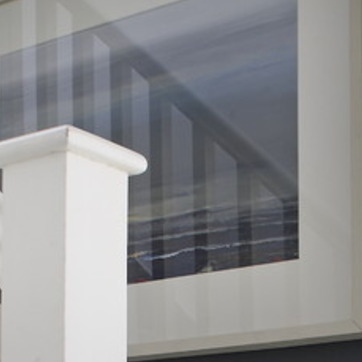
Material: glass